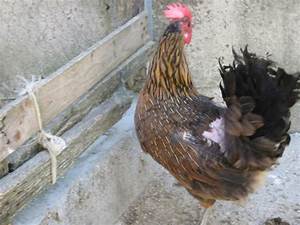
Label: gallina